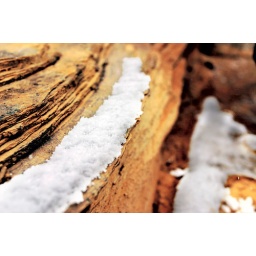
Snow and red rock near Vernal Utah, first snow.